Hugh McDonnell, 4th Earl of Antrim

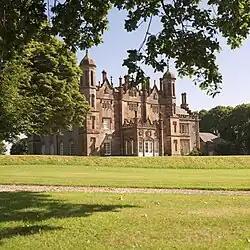
Glenarm Castle, the seat of the Earls of Antrim

Born Hugh Seymour Kerr on 7 August 1812 at Portman Square in London, he was the sixth, but eldest surviving, son of Vice-Admiral Lord Mark Robert Kerr and Charlotte Kerr, 3rd Countess of Antrim. Among his many siblings were Lady Georgina Anne Emily Kerr (who married the Rev. Hon. Frederic Bertie, son of the 4th Earl of Abingdon), Lady Caroline Mary Kerr (who married the Rev. Horace Robert Pechell, parents of Adm. Mark Robert Pechell), Lady Charlotte Kerr (who married Sir George Osborn, 6th Baronet), Lady Emily Frances Kerr (who married Henry Richardson and Sir Steuart Macnaghten, son of Sir Francis Workman-Macnaghten, 1st Baronet), Lady Letitia Louise Kerr (who married Cortlandt MacGregor Skinner), Charles Fortescue Kerr, "styled" Viscount Dunluce, Capt. Mark McDonnell (who married Jane Emma Hannah Macan, daughter of Maj. Turner Macan), and Lady Frederica Augusta Kerr (who married Montagu Bertie, 5th Earl of Abingdon).